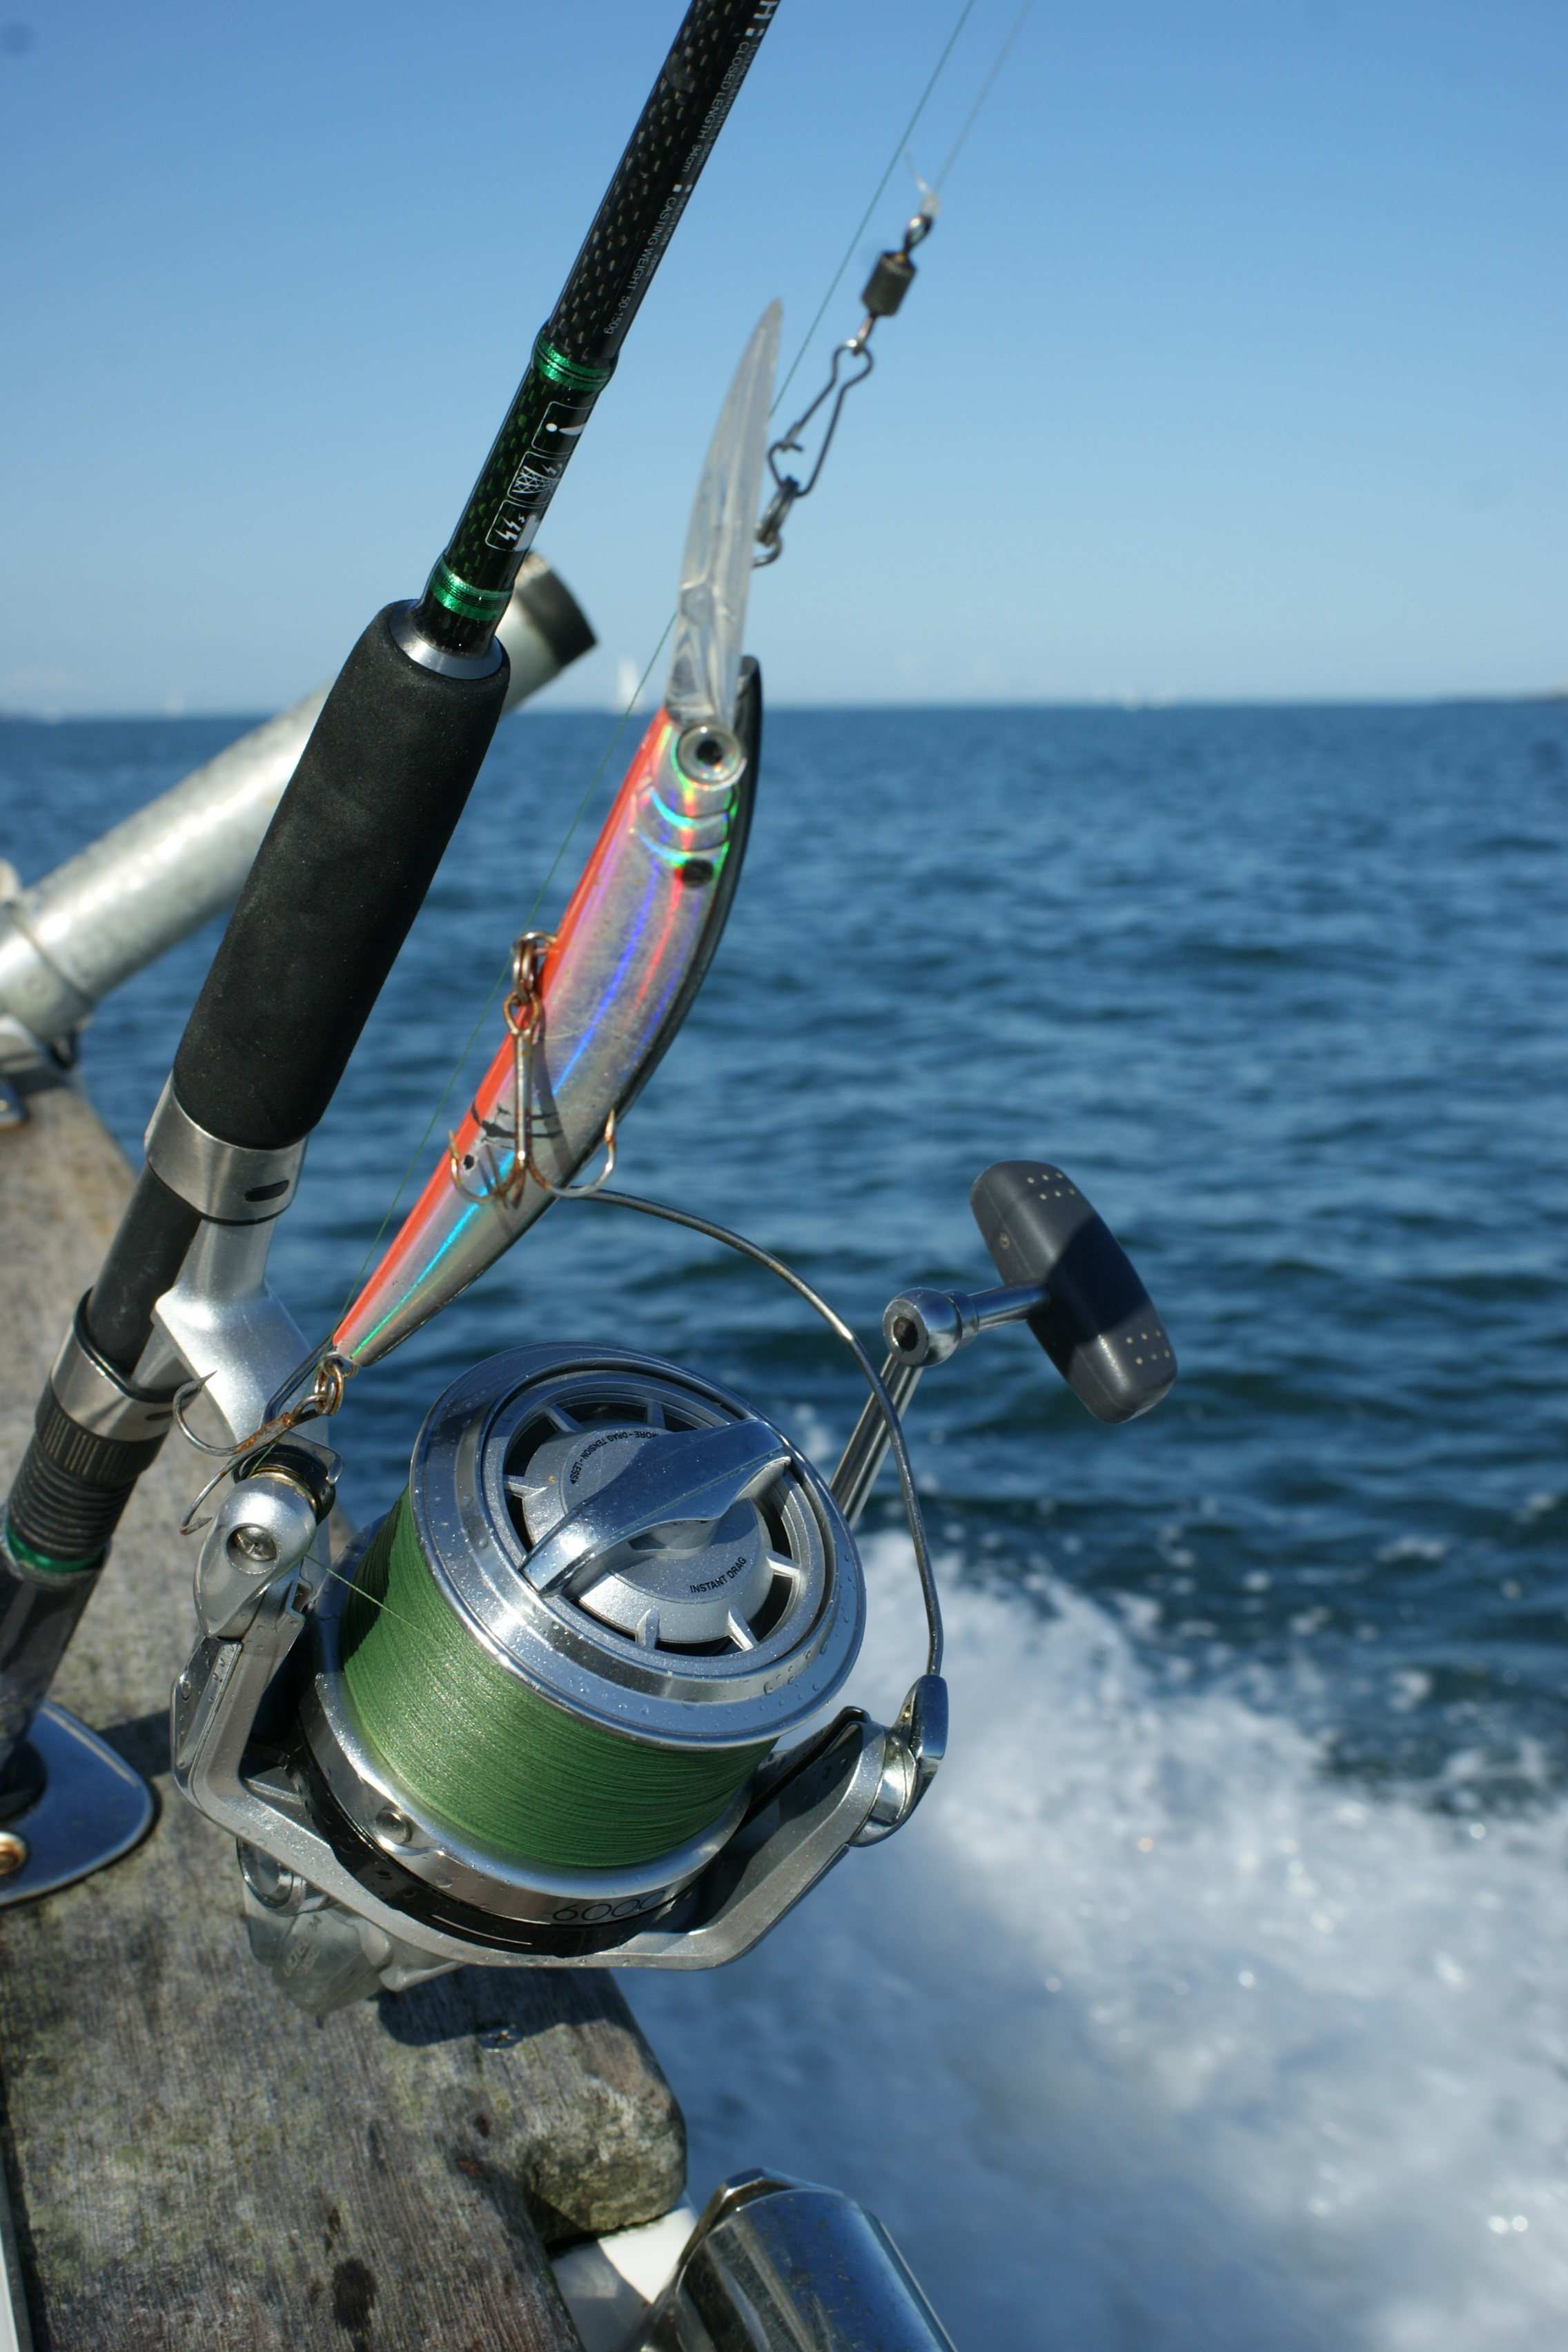
sea, boat, vehicle, fishing, sailing, fish, launch, boating, jigging